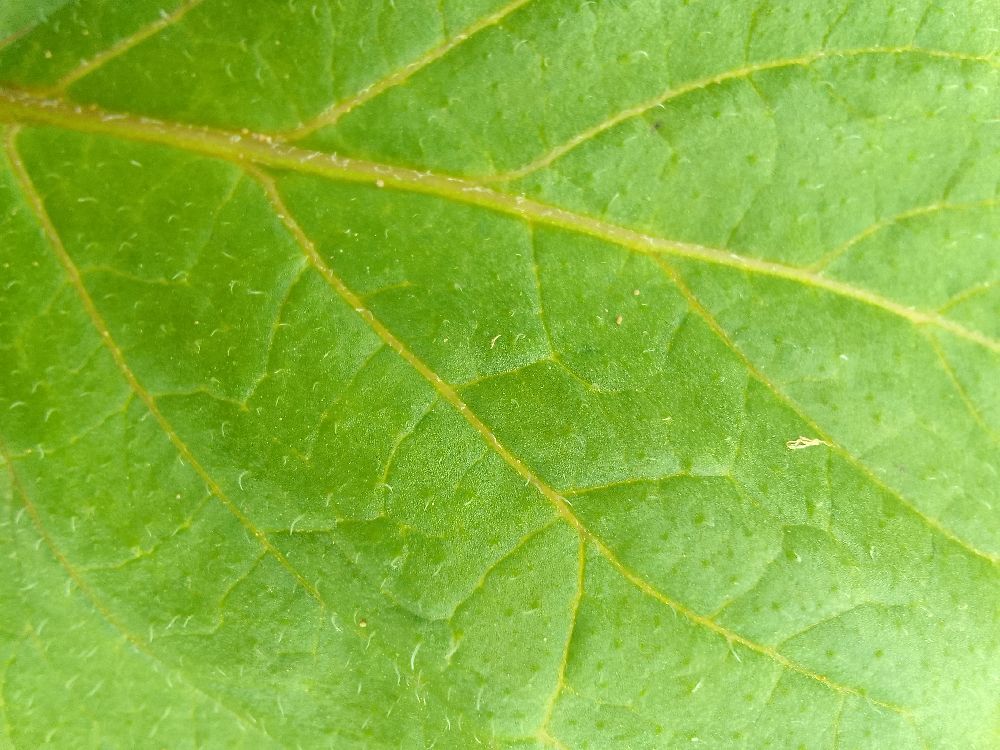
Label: Healthy